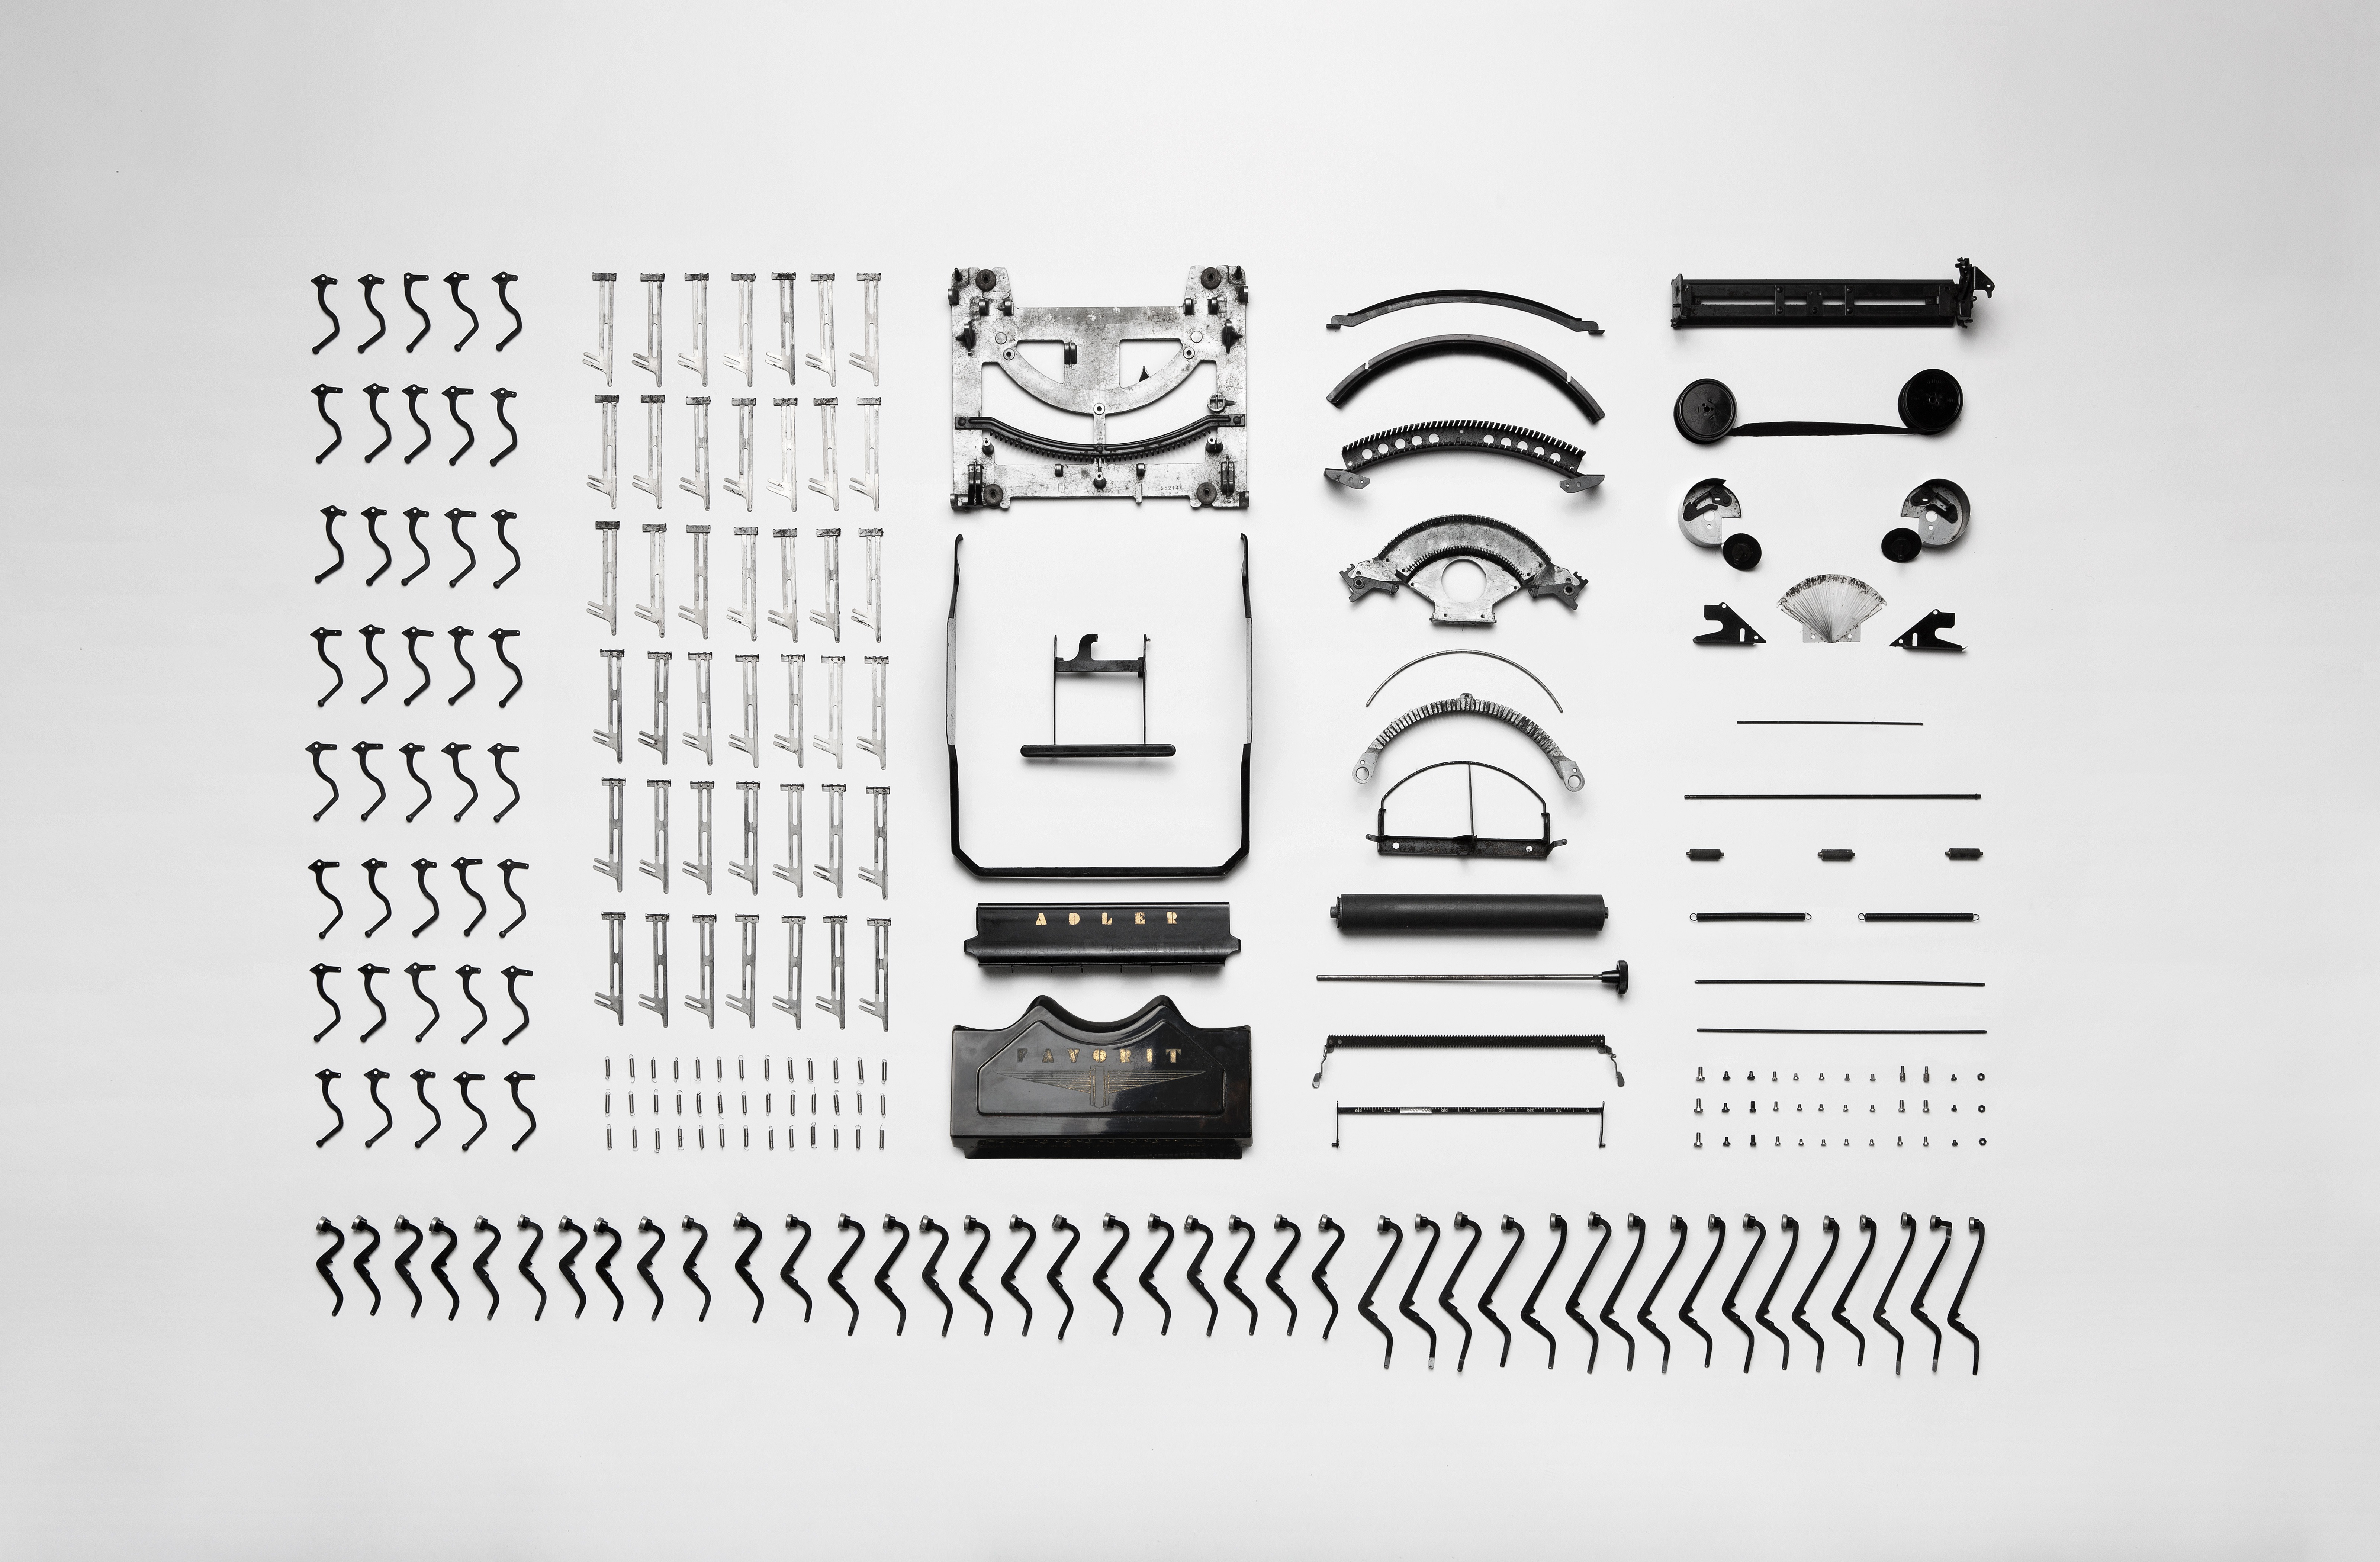
black and white, brand, product, font, sketch, drawing, illustration, design, logo, text, parts, pieces, cartoon, spare parts, mechanics, graphic design, repairs, disassembly, monochrome photography, component parts, single parts, disassemble, strip down, take to pieces, untack, type set